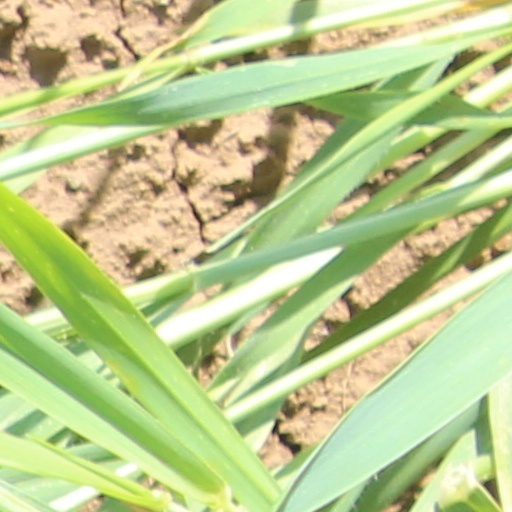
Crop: wheat